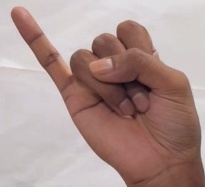
ASL sign: J